Dayr Sunayd

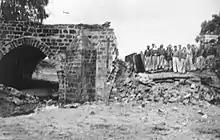
Yiftach Brigade, 1st Battalion on demolished bridge in Dayr Sunayd during Operation Yoav, October 1948

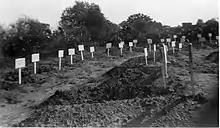
Egyptian graveyard, Dayr Sunayd. 1948

The date on which Dayr Sunayd was captured during the 1948 Arab-Israeli War cannot be specified, but the village was probably seized by Israeli forces in late October or early November 1948. It had come under aerial bombardment in Operation Yoav on October 15–16, according to Israeli historian Benny Morris. "The New York Times" reported that it was "pummeled" again on October 21.